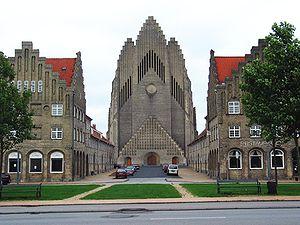
Le pignon à gradins ou pignon à échelons est un pignon ornemental constitué de gradins montants sur ses deux pentes, qui orne souvent le dessus des édifices de l'architecture gothique et Renaissance en Europe du Nord, en particulier dans les contrées germaniques, flamandes et néerlandaises, et scandinaves. On le retrouve aussi dans une moindre mesure en Angleterre et en Écosse.
L'église de Grundtvig, située dans le quartier de Bispebjerg, à Copenhague, Danemark, est, grâce à son aspect insolite, un des édifices religieux les plus connus de la ville et un des rares exemples d'églises de style expressionniste.
Bispebjerg est l'un des quinze districts administratifs, statistiques et fiscals composant la municipalité de Copenhague.